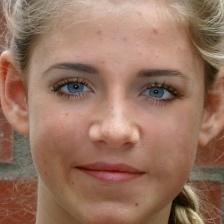
Label: faces